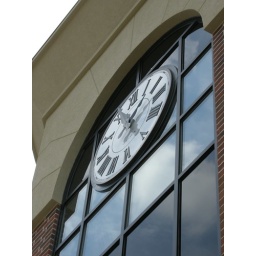
72" Building clock in a window